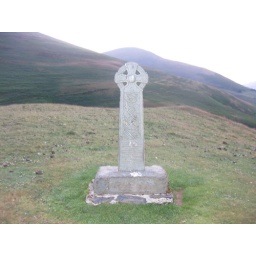
The Hawell monument just above the Latrigg car park.